Printers Row Lit Fest

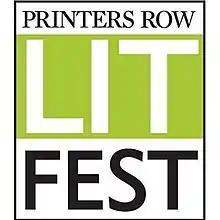

Printers Row Lit Fest is an annual book fair and literary festival held in Chicago, Illinois in September. The fair's literary "tableau . . . fills a downtown district where linotype machines and printing presses once whirred." The neighborhood was an early book making hub.